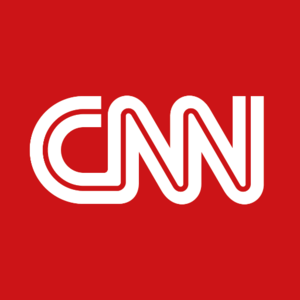
CNN International est une chaîne d'informations télévisées américaine internationale en continu pour une audience mondiale filiale du groupe américain CNN. La chaîne appartient à Turner Broadcasting System, filiale du groupe WarnerMedia. Elle est une des principales chaînes du réseau CNN, lui-même filiale du groupe WarnerMedia. Son programme traite notamment des dernières actualités, des affaires en cours, de politique, des dernières tendances et de l’économie mondiale.
Une seule chaine de télévision couvre la totalité de l'île de Madagascar, la chaîne nationale Télévision Malagasy ou la TVM.